Prince's Theatre, Bristol

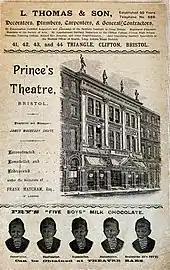
Programme for Frank Benson's production of "Richard III" (1904)

The theatre was built on a very steep slope and a queuing system had not yet been introduced to British theatres. Because of these factors disaster struck the theatre on 27 December 1869 when 18 people, mostly children, were killed in a crush as they tried to get into the theatre for a pantomime performance of "Robinson Crusoe" which had opened on the previous evening on Boxing Night. "The Era" in its edition of 2 January 1870 recorded: